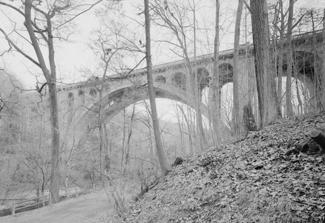
Building: Walnut Lane Bridge
Country: United States of America
Year built: 1908
Not to be confused with Walnut Lane Memorial Bridge or Walnut Street Bridge (Philadelphia) . Bridge in Philadelphia, Pennsylvania Walnut Lane Bridge Coordinates 40°01′55″N 75°12′00″W / 40.032°N 75.2°W / 40.032; -75.2 Crosses Wissahickon Creek Locale Philadelphia, Pennsylvania Maintained by City of Philadelphia Characteristics Design concrete Total length 585 feet (178 m) Width 48 feet (15 m) Height 147 feet (45 m) Longest span 233 feet (71 m) History Construction cost $260,000 ($5 Million Today) Opened October 14, 1908 Walnut Lane Bridge U.S. National Register of Historic Places Philadelphia Register of Historic Places Pennsylvania state historical marker Location Philadelphia , Pennsylvania United States Coordinates 40°01′56″N 75°11′59″W / 40.03222°N 75.19972°W / 40.03222; -75.19972 Built 1907 Architect George S. Webster (chief) Henry H. Quimby (assistant) NRHP reference No. 88000815 Significant dates Added to NRHP May 10, 1988 Designated PHMC October 18, 2008 Location The Walnut Lane Bridge is a concrete arch bridge located in Northwest Philadelphia that connects the Germantown and Roxborough neighborhoods across the Wissahickon Creek in Fairmount Park . While drivers may cross the bridge too quickly to notice, the view from underneath the bridge has inspired many artists and writers, such as Christopher Morley . The design was copied from Pont Adolphe in Luxembourg . The Walnut Lane Bridge was added to the National Register of Historic Places in 1988. Construction Construction began on July 5, 1906, and was completed on October 14, 1908.  Over 40,000 tons of rubble concrete (containing a great amount of large stones, for greater shear strength ) were poured into the falsework , which had been built from steel bents 20 feet (6.1 m) high and 370,000 board feet (870 m 3 ) of timber, weighing about 900 tons. The bridge's six spans total 585 ft in length (178 m). Very little use was made of reinforcing steel, which was scarce at the time. The roadway is 40 ft (12 m) wide, flanked by 10-foot (3.0 m) reinforced-concrete sidewalks and pre-cast concrete balustrades. The chief engineer was George S. Webster, assisted by Henry Quimby, both of the Philadelphia Department of Public Works.  At the time of its construction, the bridge was the longest and highest concrete arch bridge in the world. While $240,000 was originally committed to the project, the figure rose to nearly $260,000 by completion (equivalent to nearly $6 million in 2008). City Beautiful Movement The bridge was a direct product of the City Beautiful Movement in Philadelphia in the early years of the 20th century.  Seeking to provide community harmony and cooperation through improved public spaces, the bridge was viewed as an achievement that could unite the communities and cultures of Roxborough and Germantown in addition to inspiring a greater civic engagement .  It was also believed that more beautiful construction techniques could help to reform a corrupt political system within the city.  The Philadelphia community members rallied around the construction of the bridge and the opening was highly anticipated by all ages alike. Opening The bridge was opened on October 14, 1908, and was formally dedicated on December 16 of the same year.  Students from nearby schools participated in the dedication ceremony by marching toward the middle of the bridge and singing "Hail Philadelphia." The ceremony ended with a reception at a local inn with the traditional Wissahickon meal of catfish and waffles . Tragedy at the Walnut Lane Bridge A lantern slide showing the construction of the Walnut Lane Bridge. The Walnut Lane Bridge has a history of tragedies and deaths since construction began in 1906.  In December 1907, the falsework (used to support the forms for pouring concrete) collapsed and sent about 20 workers plunging 150 feet (46 m) into the Wissahickon Creek.  Martin Simpson was listed as the only worker to die during the tragedy while Bernard Mers lost an arm and James Lawson had both of his hands crushed.  The crash drew neighbors out of their homes, as the sound could be heard throughout the valley. Throughout the rest of the 20th century, stories of car crashes and suicides abound for the Walnut Lane Bridge.  It was a common occurrence to see pictures of the bridge in the newspapers with a dotted line showing the path of a person's fall. Centennial celebration A rare lantern slide which will be part of the Walnut Lane Bridge Centennial exhibition. In 2008, Cliveden , a National Historic Landmark and museum in Germantown owned by the National Trust for Historic Preservation , celebrated the 100th anniversary of the completion of the bridge. Only a few blocks from the Walnut Lane Bridge, Cliveden hosted an exhibition and educational program on the construction of the bridge, featuring a collection of rare lantern slides. The exhibit ran from May through October. Other bridges confused with the Walnut Lane Bridge The Walnut Lane Bridge is often confused with other bridges in Philadelphia that are similar in name and construction.  The Walnut Street Bridge crosses the Schuylkill River and connects University City, Philadelphia and Center City, Philadelphia .  The nearby Wissahickon Memorial Bridge (aka Henry Avenue Bridge), which connects the East Falls and Roxborough neighborhoods of Philadelphia, is also often mistaken for the Walnut Lane Bridge.  But the bridge most often confused with the Walnut Lane Bridge is the Walnut Lane Memorial Bridge , which replaced a cast-iron bridge over the Monoshone Creek and Lincoln Drive in Philadelphia in 1950 and is world-famous as a pre-stressed, post-tension concrete bridge. See also Philadelphia portal List of bridges documented by the Historic American Engineering Record in Pennsylvania Adolphe Bridge , a bridge in Luxembourg built in 1903 that served as model for the Walnut Lane Bridge. References